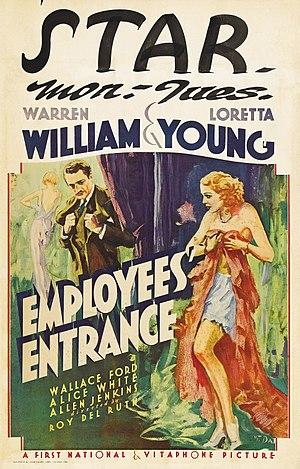
Entrée des employés est un film américain réalisé par Roy Del Ruth en 1933, pour la First National Pictures.